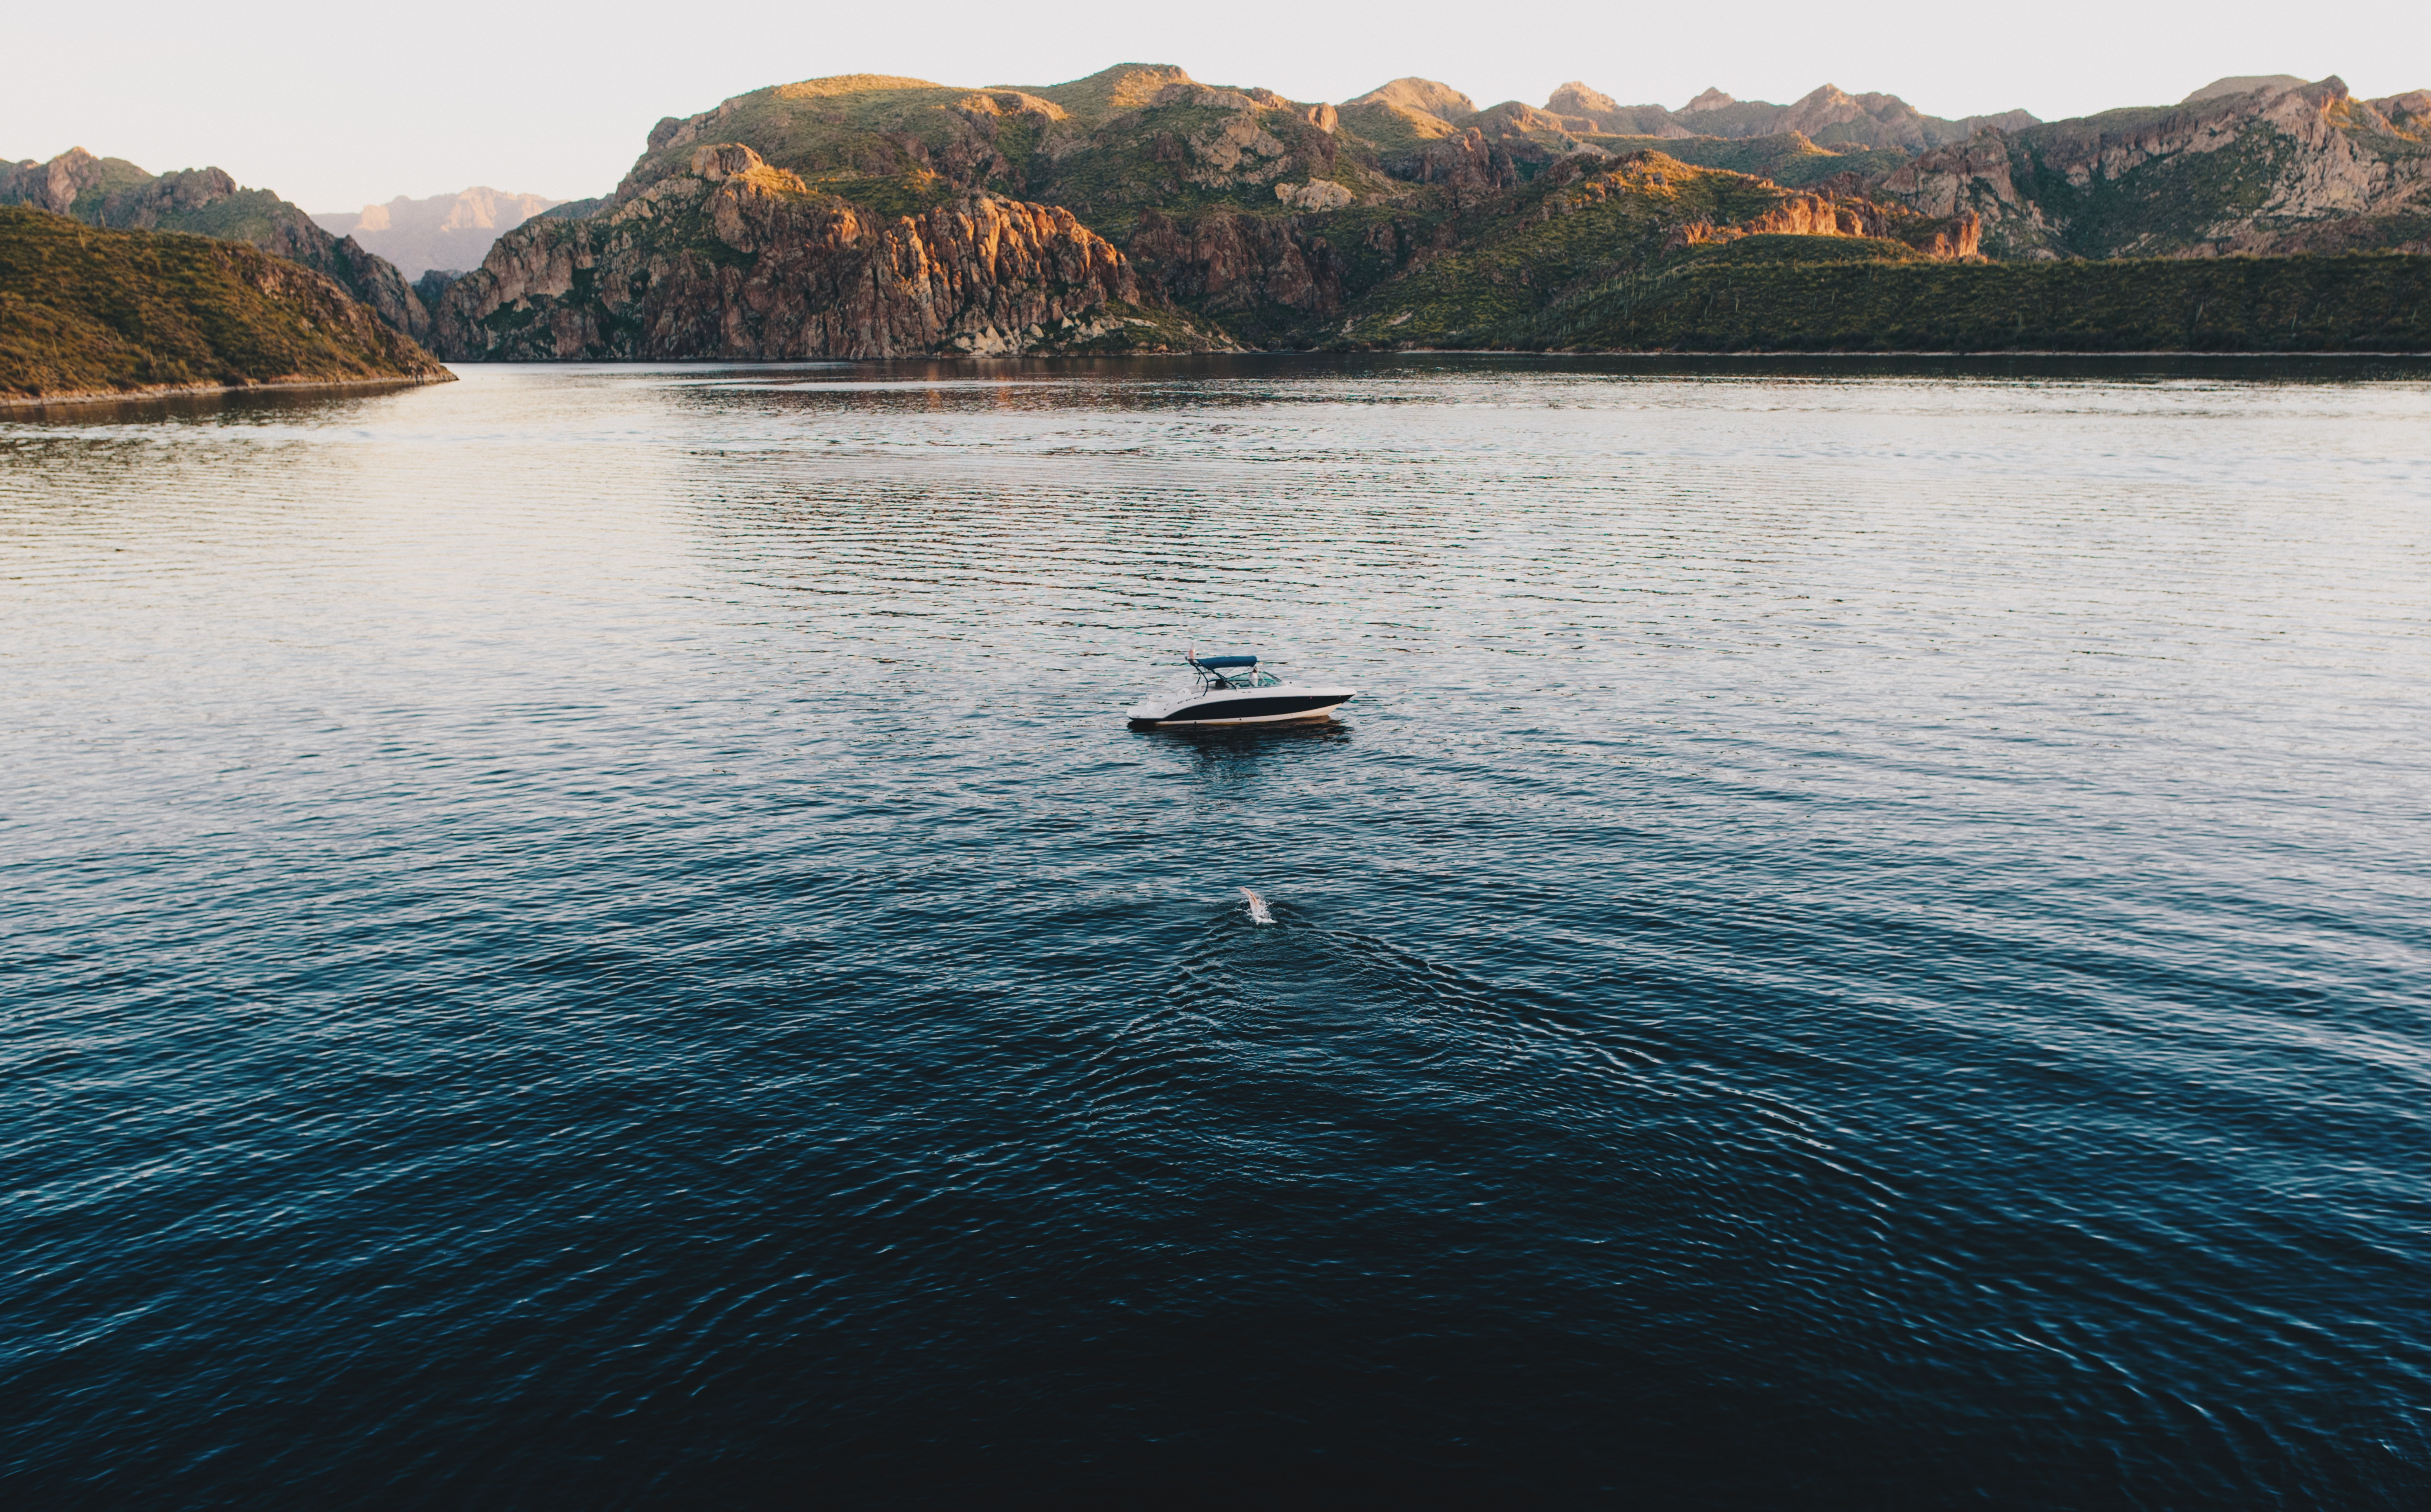
sea, coast, water, boat, shore, wave, lake, paddle, reflection, vehicle, bay, reservoir, boating